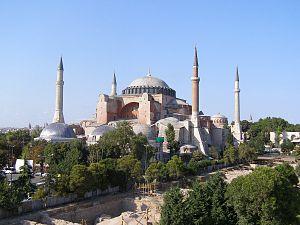
Sophie de Prusse, princesse de Prusse et d'Allemagne puis, par son mariage, reine des Hellènes, est née à Potsdam, en Prusse, le 14 juin 1870, et décédée à Francfort-sur-le-Main, dans le land de Hesse, en Allemagne, le 13 janvier 1932. Elle est souveraine de Grèce de 1913 à 1917 puis de 1920 à 1922.